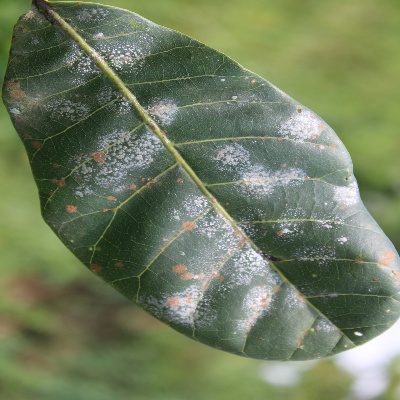
Crop: Cashew
Condition: red rust